El Paso and Southwestern Railroad YMCA

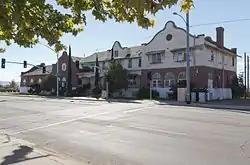

The El Paso and Southwestern Railroad YMCA, also known as the Douglas YMCA, is a large brick building in Douglas, Arizona. It was listed on the National Register of Historic Places in 1984.